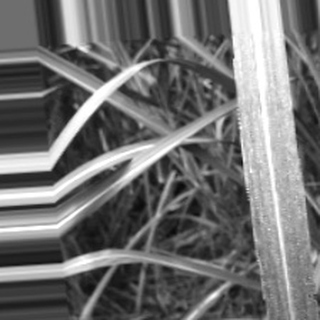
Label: sugarcane_bacterial_blight